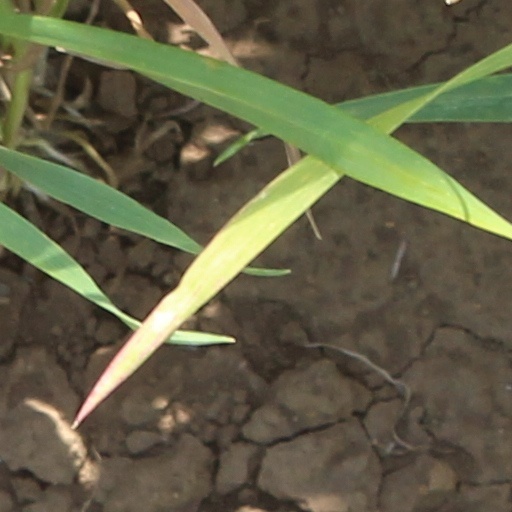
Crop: wheat